1973 Preakness Stakes

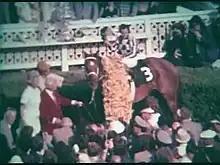
Secretariat in the winner's circle following the 1973 Preakness

The 1973 Preakness Stakes was the 98th running of the Preakness Stakes at Pimlico Race Course in Baltimore, Maryland held on May 19, 1973. Six horses entered, and Secretariat won by lengths ahead of Sham in front of a record crowd of 61,657 spectators. The race was viewed on television and broadcast over the radio.